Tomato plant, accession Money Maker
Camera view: vertical (180 deg); turntable rotation: 300 degrees
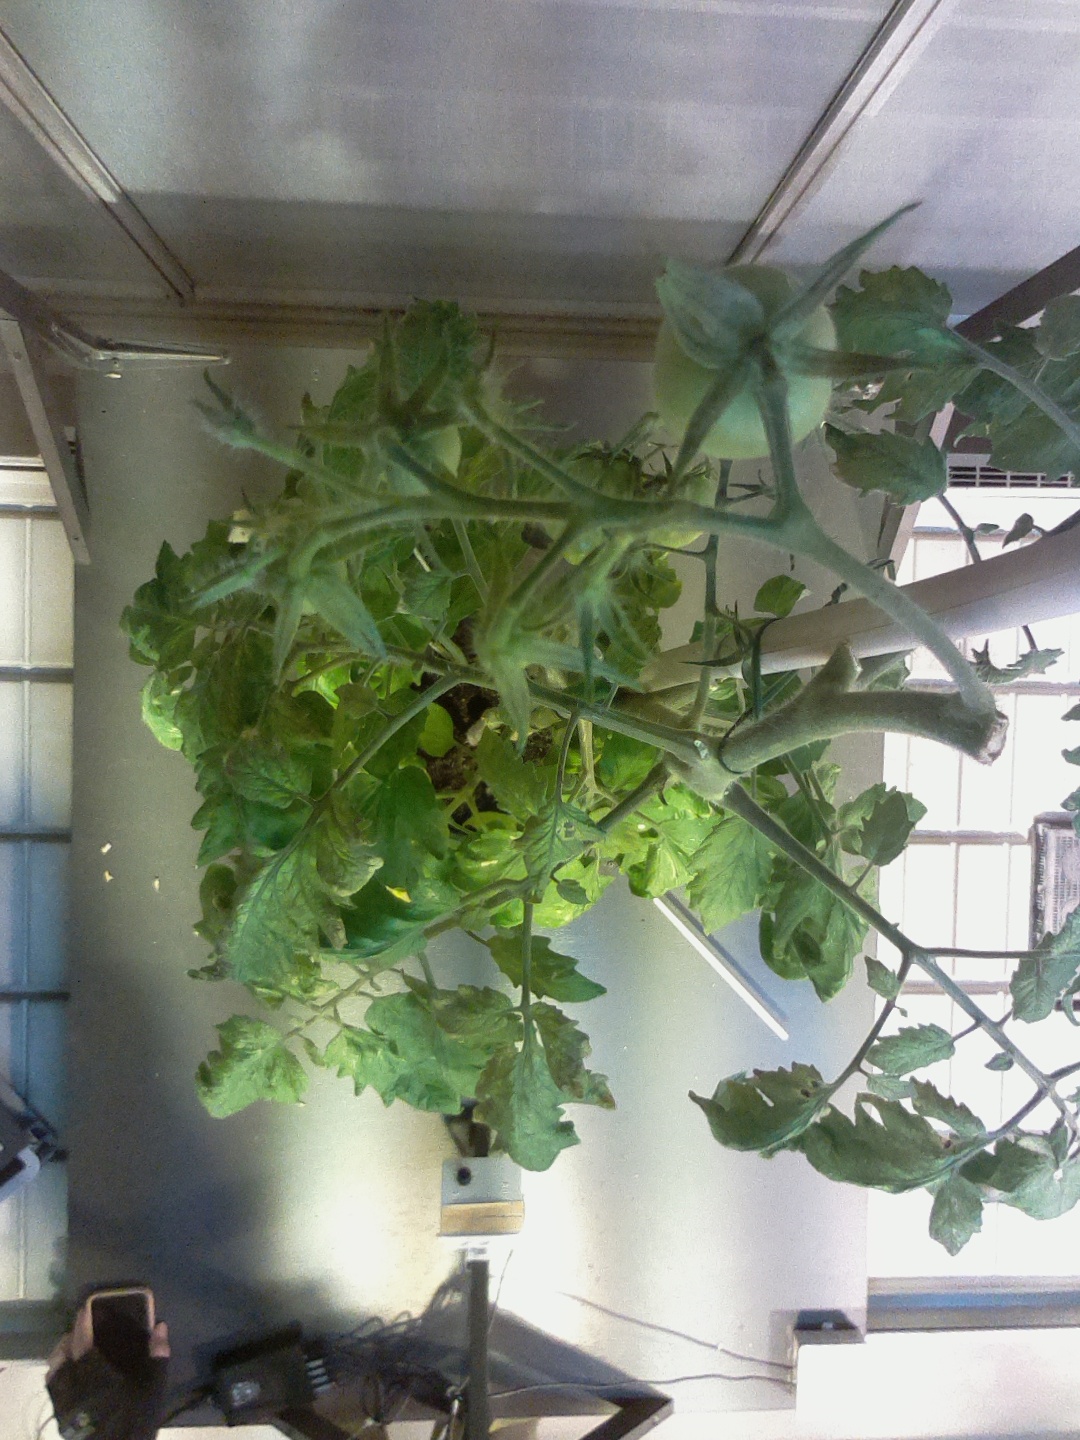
BBCH growth stage 78: 80% -90% of final fruit size